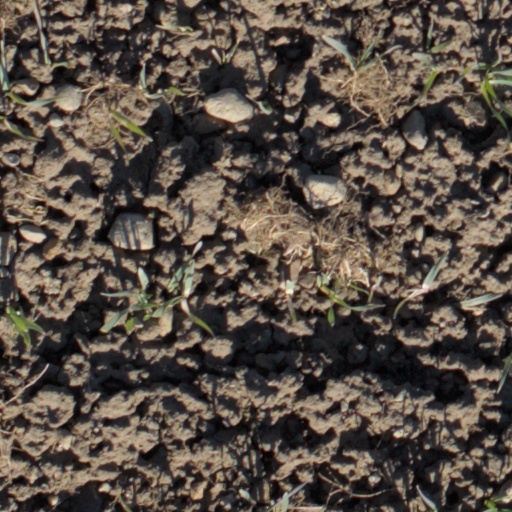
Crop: wheat